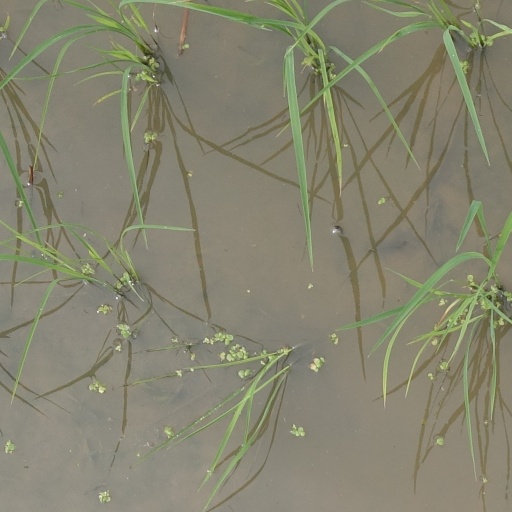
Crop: rice